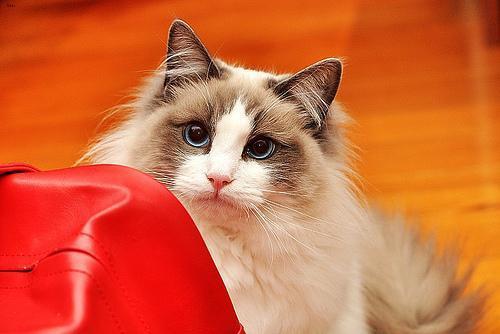
Ragdoll